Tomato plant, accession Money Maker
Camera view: vertical (180 deg); turntable rotation: 240 degrees
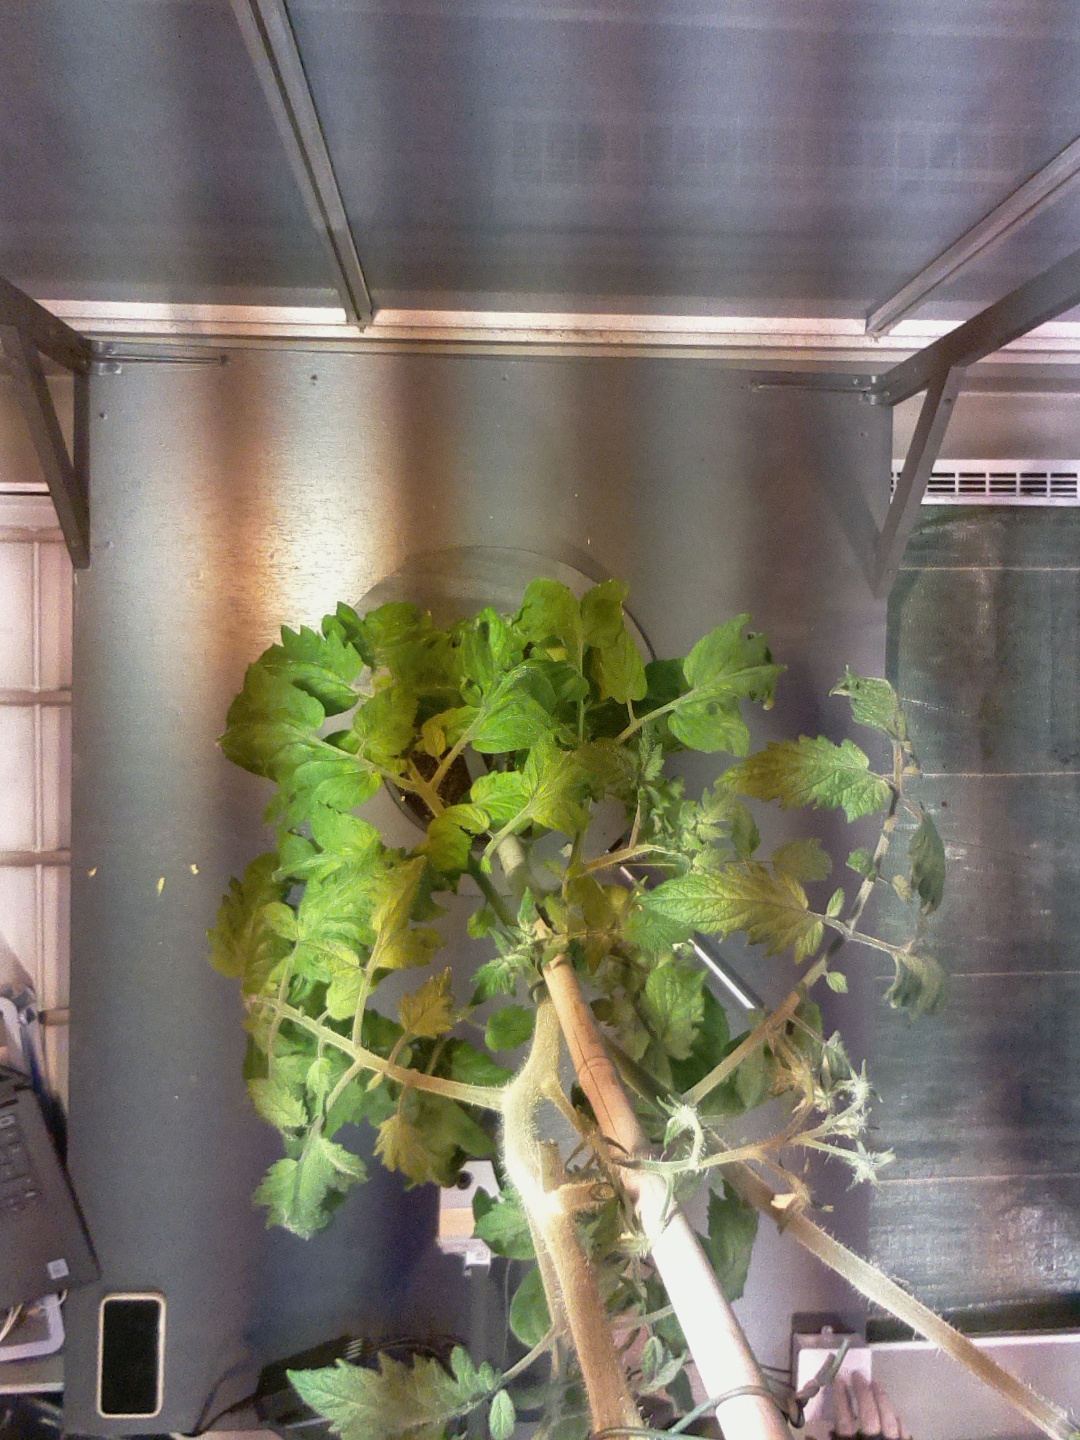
BBCH growth stage 74: 40%-50% of final fruit size